Battle of the Atlantic

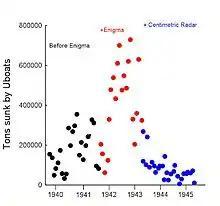
Merchant ship losses

Detection by radar-equipped aircraft could suppress U-boat activity over a wide area, but an aircraft attack could only be successful with good visibility. U-boats were relatively safe from aircraft at night for two reasons: 1) radar then in use could not detect them at less than ; 2) flares deployed to illuminate any attack gave adequate warning for evasive manoeuvres. The introduction of the Leigh Light by the British in January 1942 solved the second problem, thereby becoming a significant factor in the Battle for the Atlantic. Developed by RAF officer H. Leigh, it was a powerful and controllable searchlight mounted primarily to Wellington bombers and B-24 Liberators. These aircraft first located enemy submarines using air-to-surface-vessel (ASV) radar. Then, about from the target, the Leigh Light would be switched on. It immediately and accurately illuminated the enemy, giving U-boat commanders less than 25 seconds to react before they were attacked with depth charges. The first confirmed kill using this technology was "U-502" on 5 July 1942.